Fotios Lampropoulos

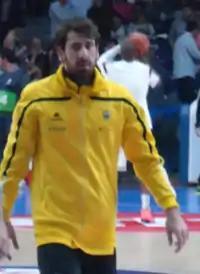
Lampropoulos with Iberostar Tenerife.

Lampropoulos returned home to Greece in 2008, joining Greek Basket League outfit AEL Larissa. He moved to the Greek second division the next season, joining Iraklis, with whom he obtained a league promotion. In the 2011–12 season, he started the season with Iraklis, in the Greek first division, before returning to Tenerife CB in, February 2011.